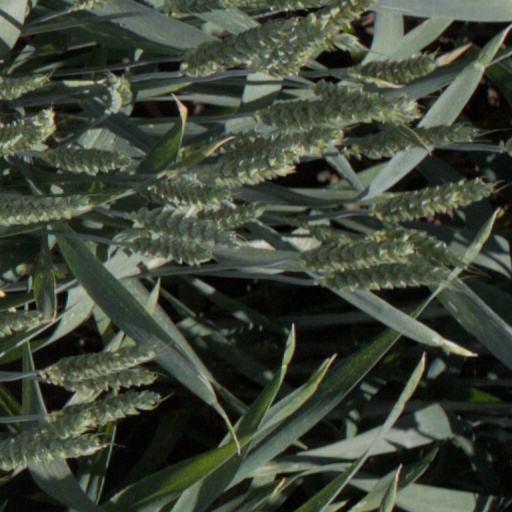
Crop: wheat